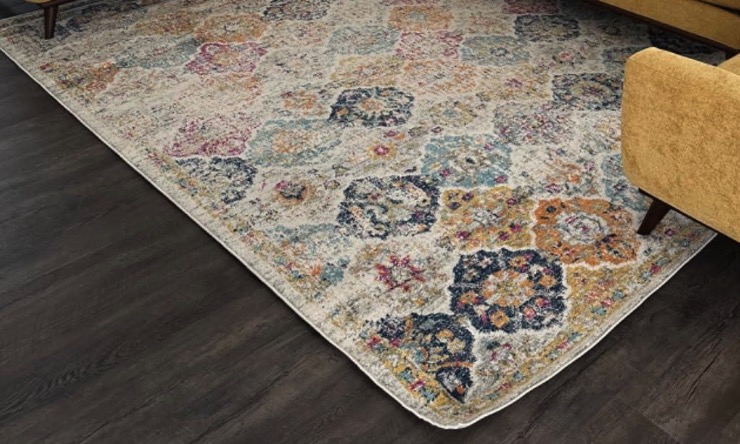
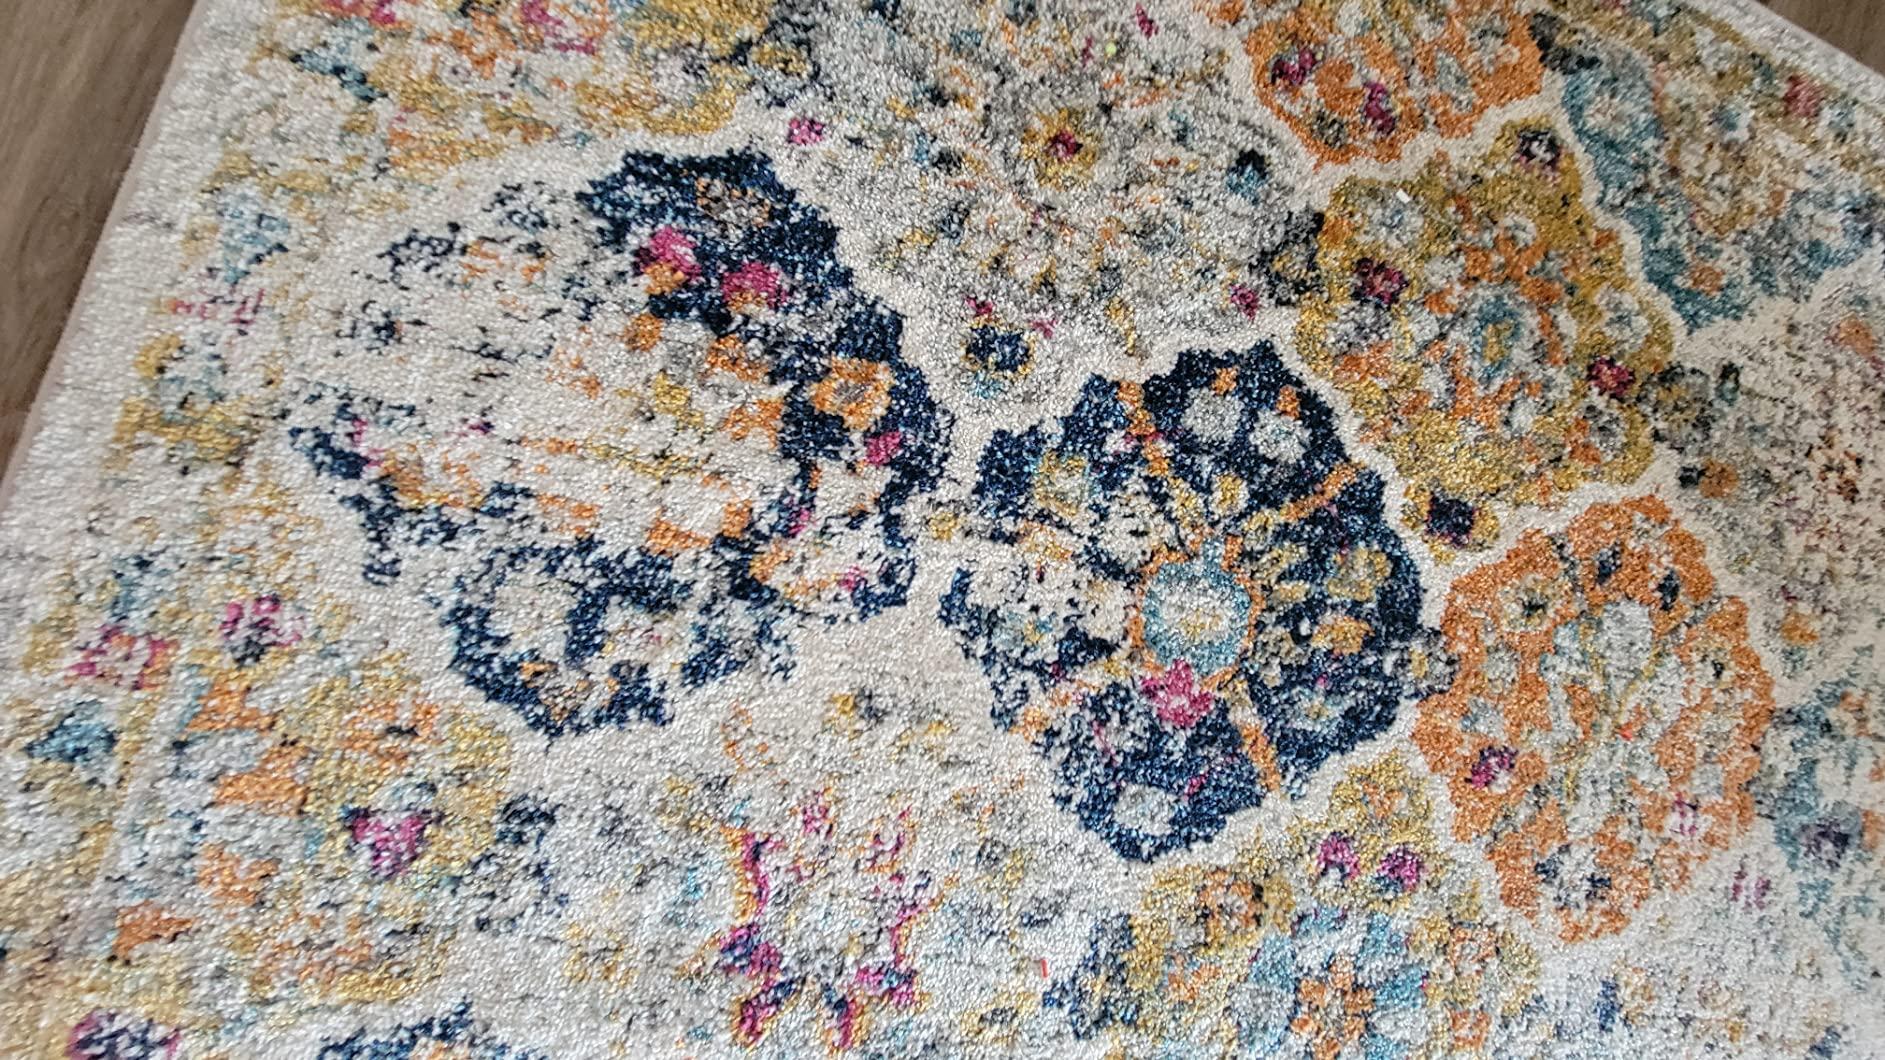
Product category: misc
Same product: yes